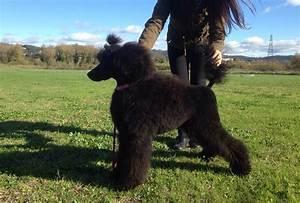
dog